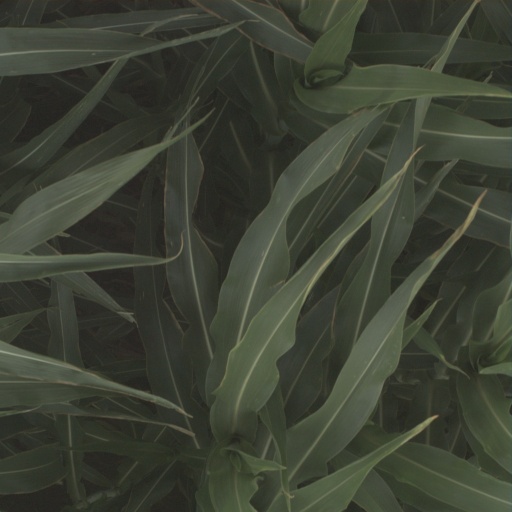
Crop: sorghum